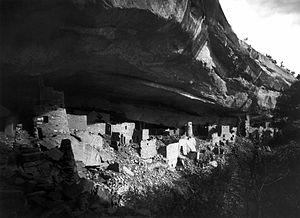
Le baron Gustaf Nordenskiöld, né le 29 juin 1868 et mort le 6 juin 1895, est un savant suédois d'origine finlandaise, membre de la famille Nordenskiöld de scientifiques et fils aîné de l'explorateur polaire Adolf Erik Nordenskiöld. Il a été le premier à étudier scientifiquement les ruines antiques des Anasazis à Mesa Verde.